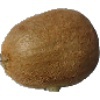
Label: kiwi